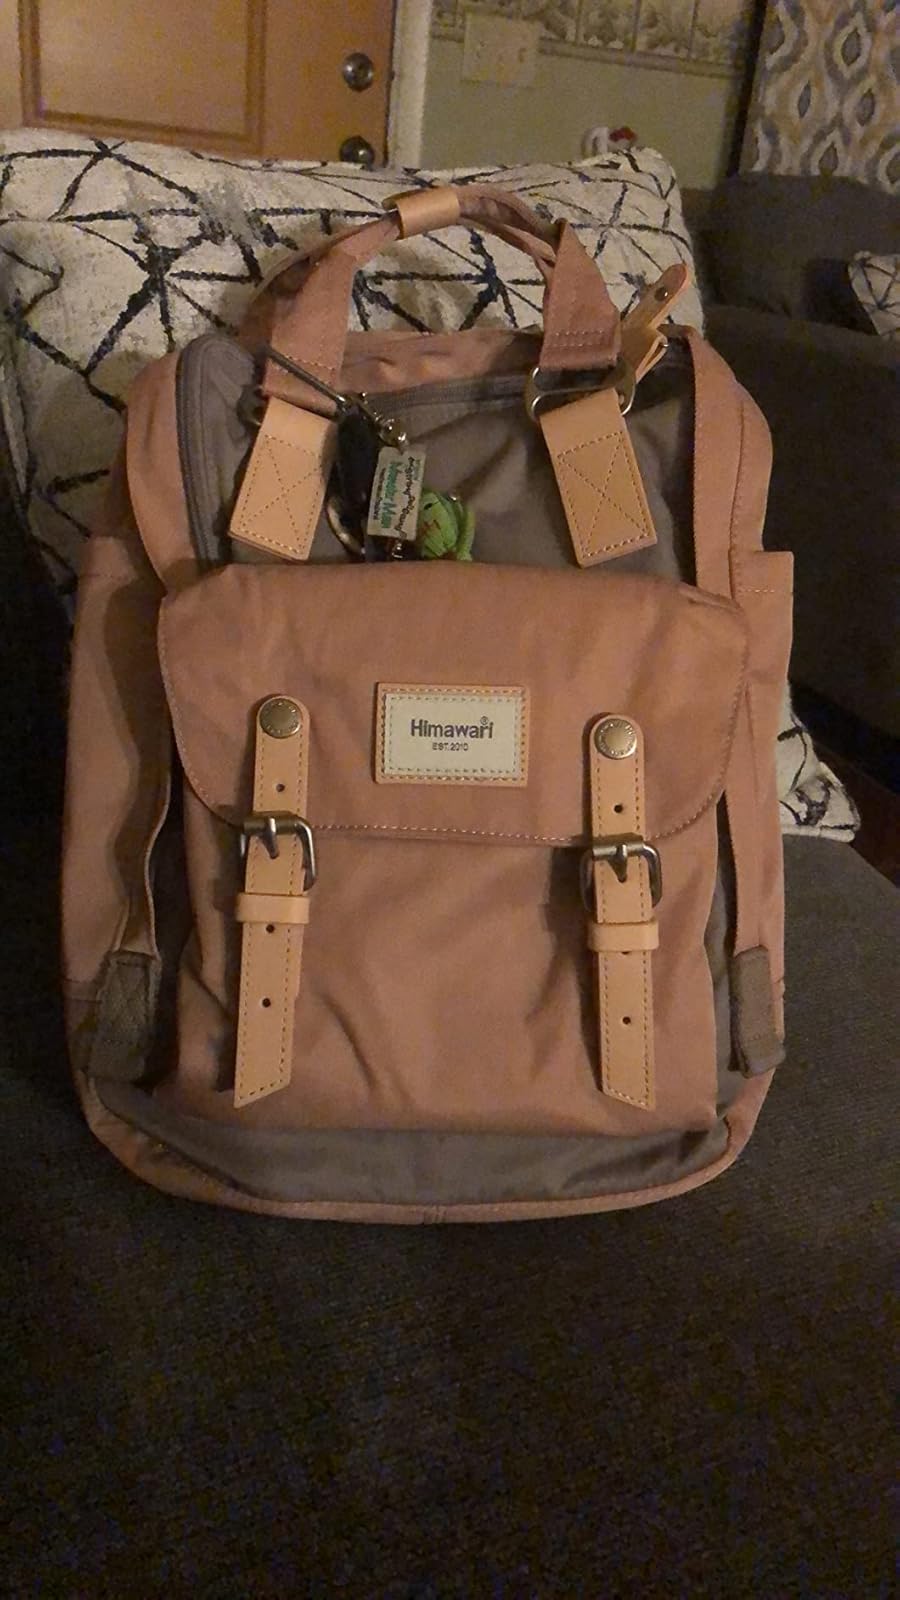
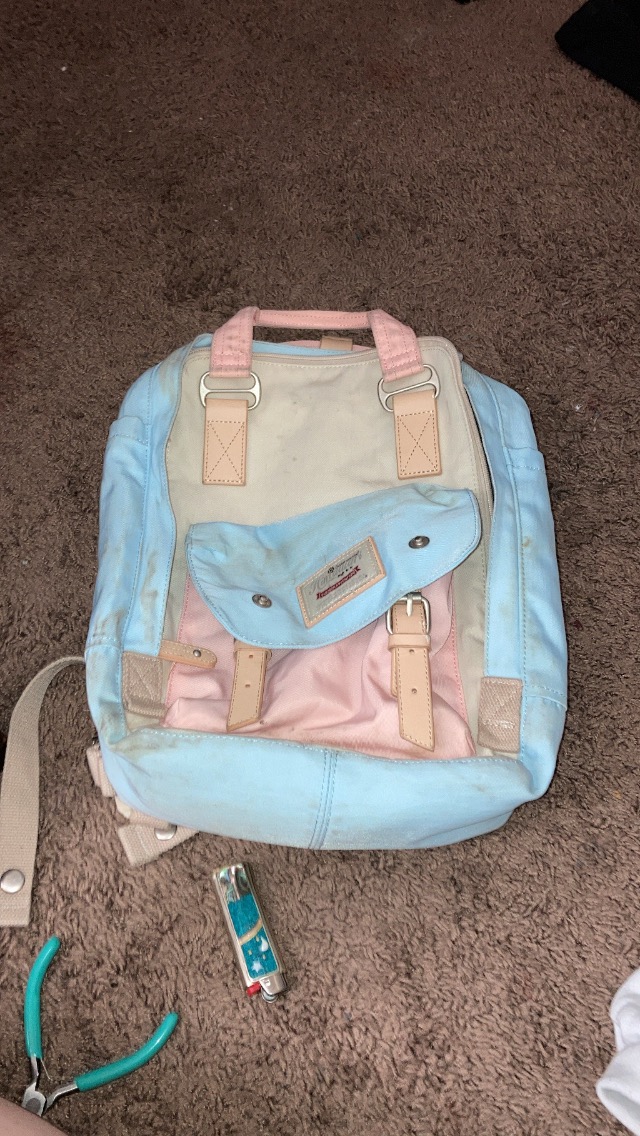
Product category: bag
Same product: no